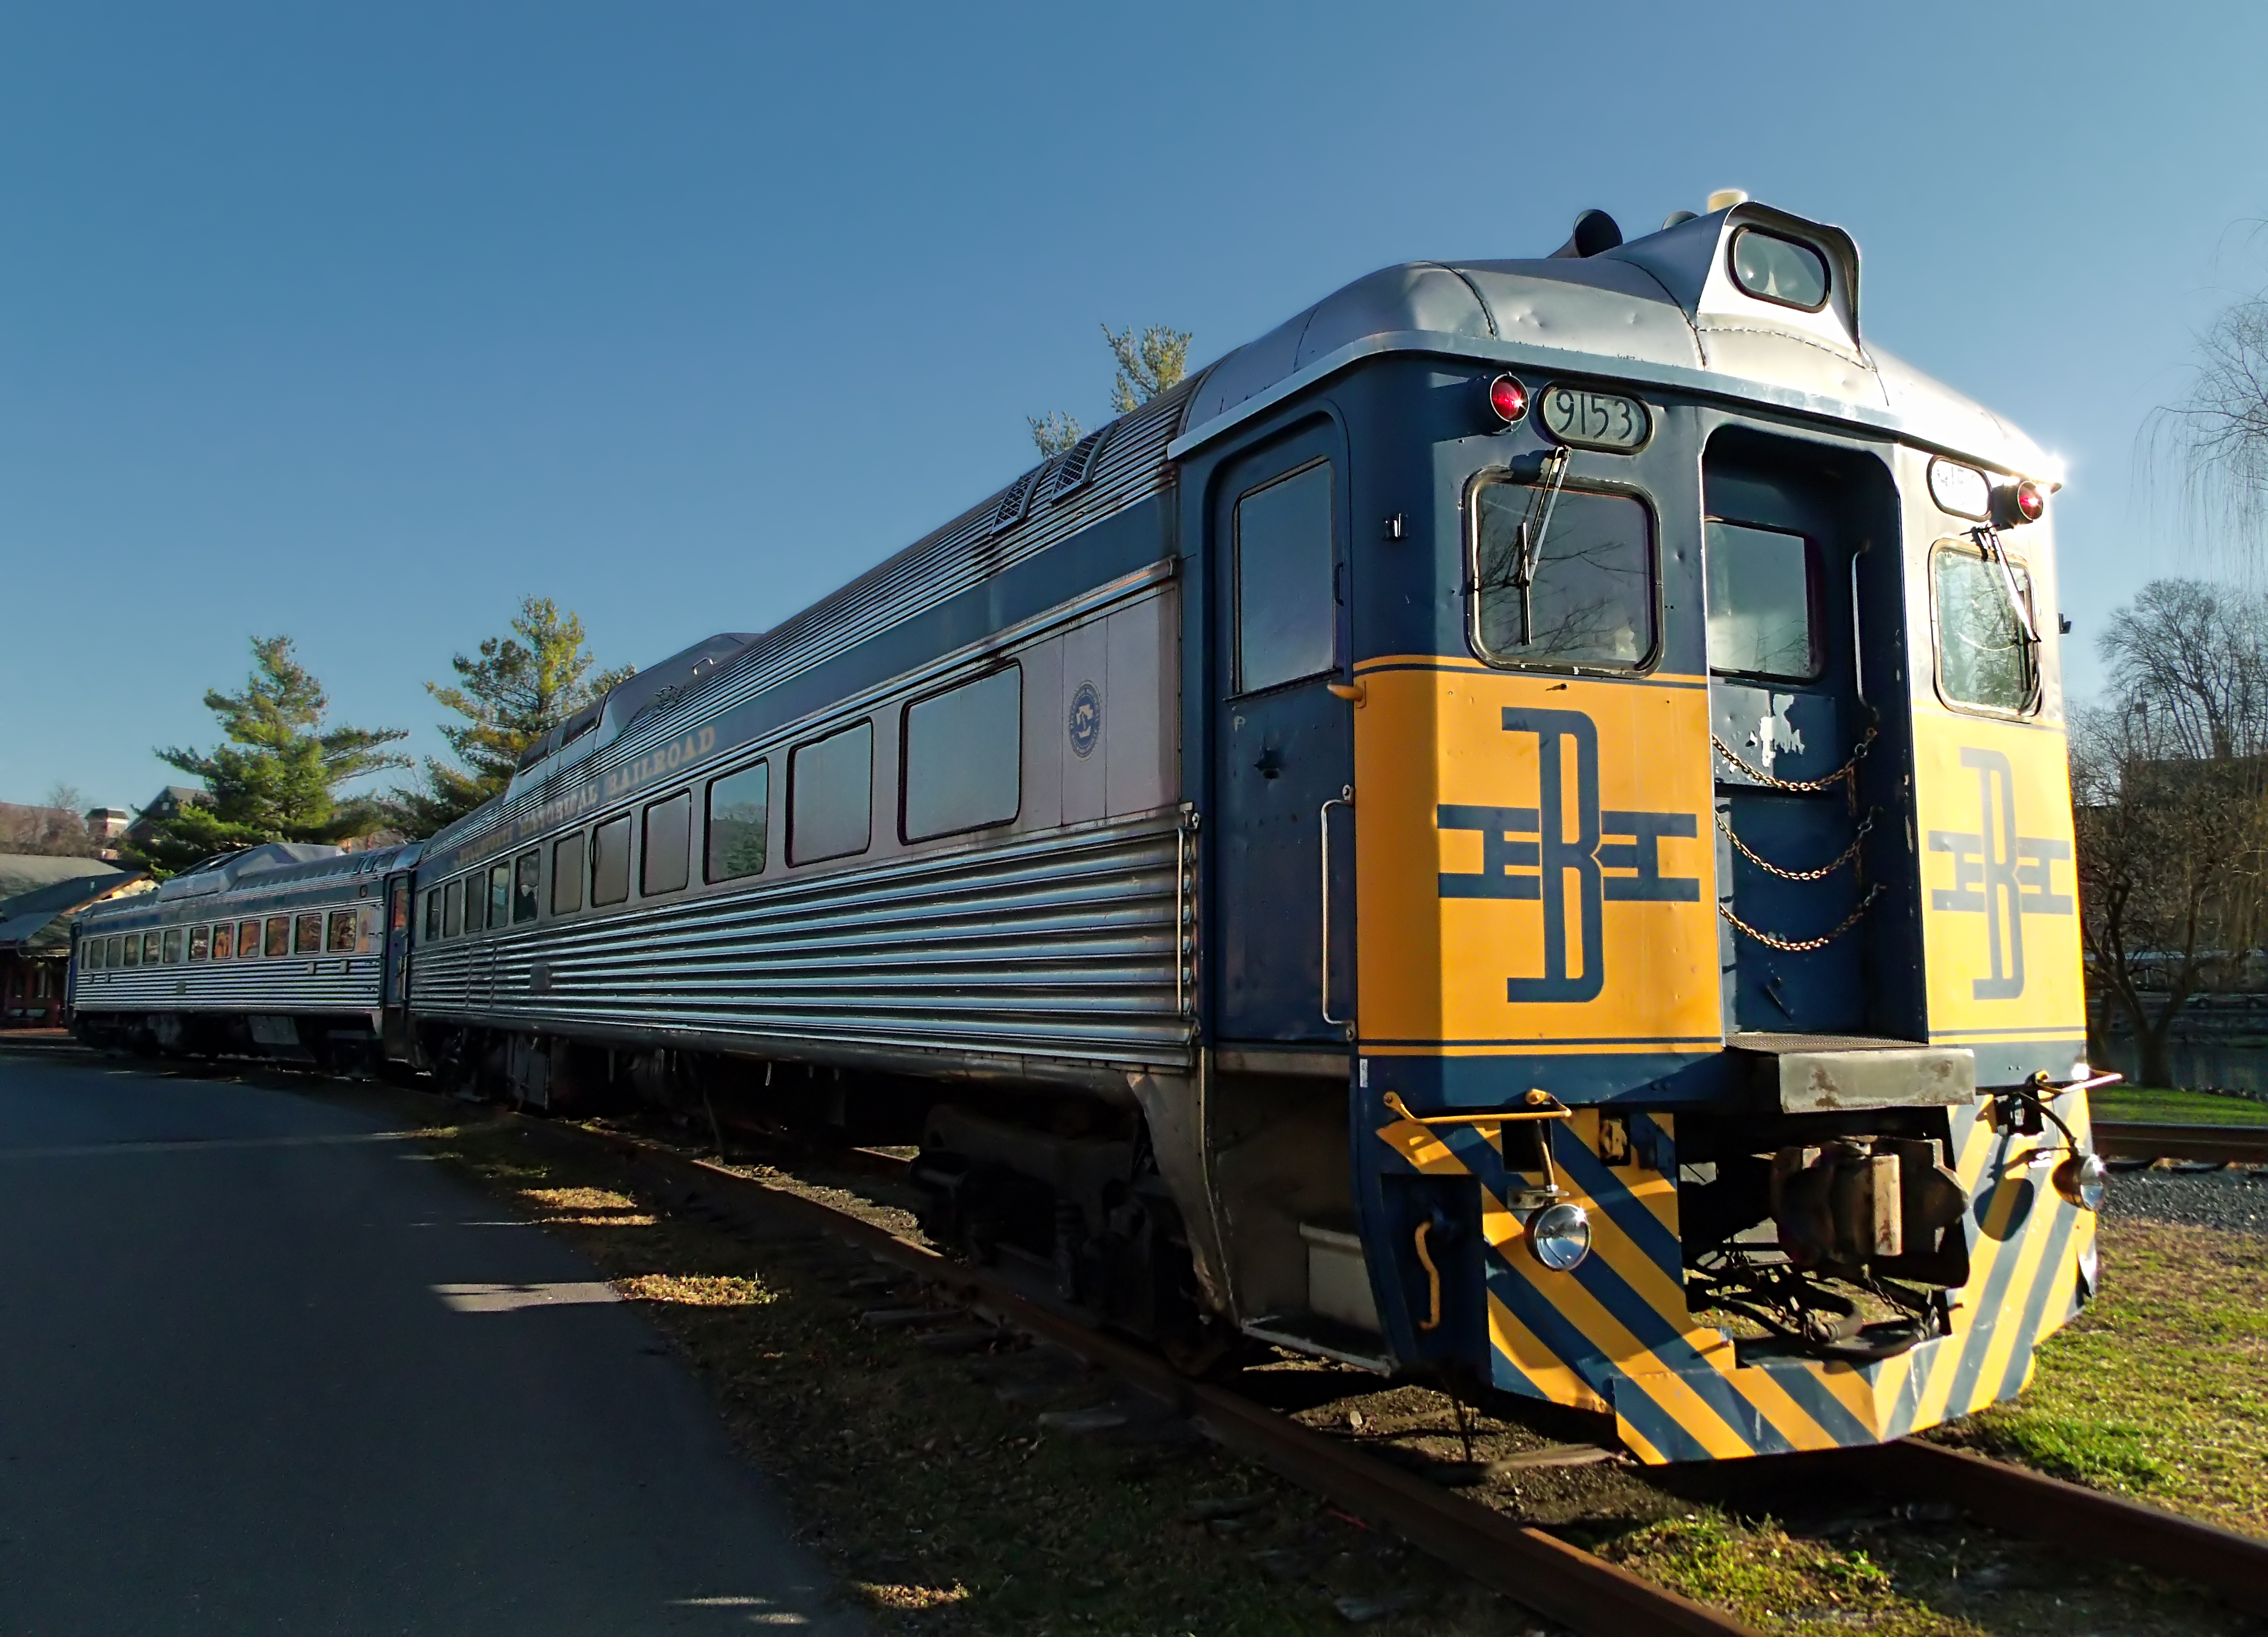
winter, track, railroad, train, transport, vehicle, electricity, public transport, creativecommons, locomotive, pennsylvania, centrecounty, passenger, rail transport, bellefonte, tallyrandpark, land vehicle, rolling stock, metropolitan area, railroad car, passenger car